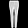
Label: Trouser